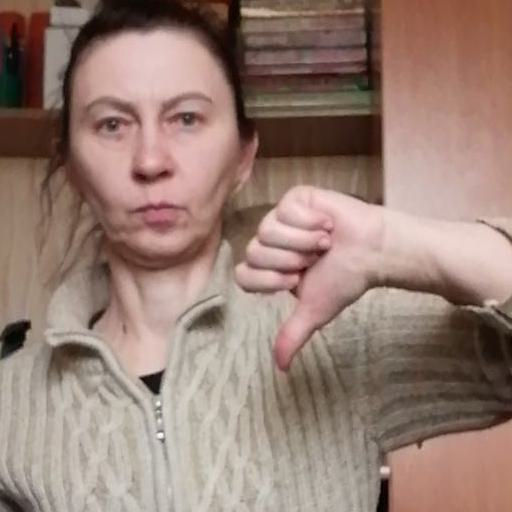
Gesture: dislike